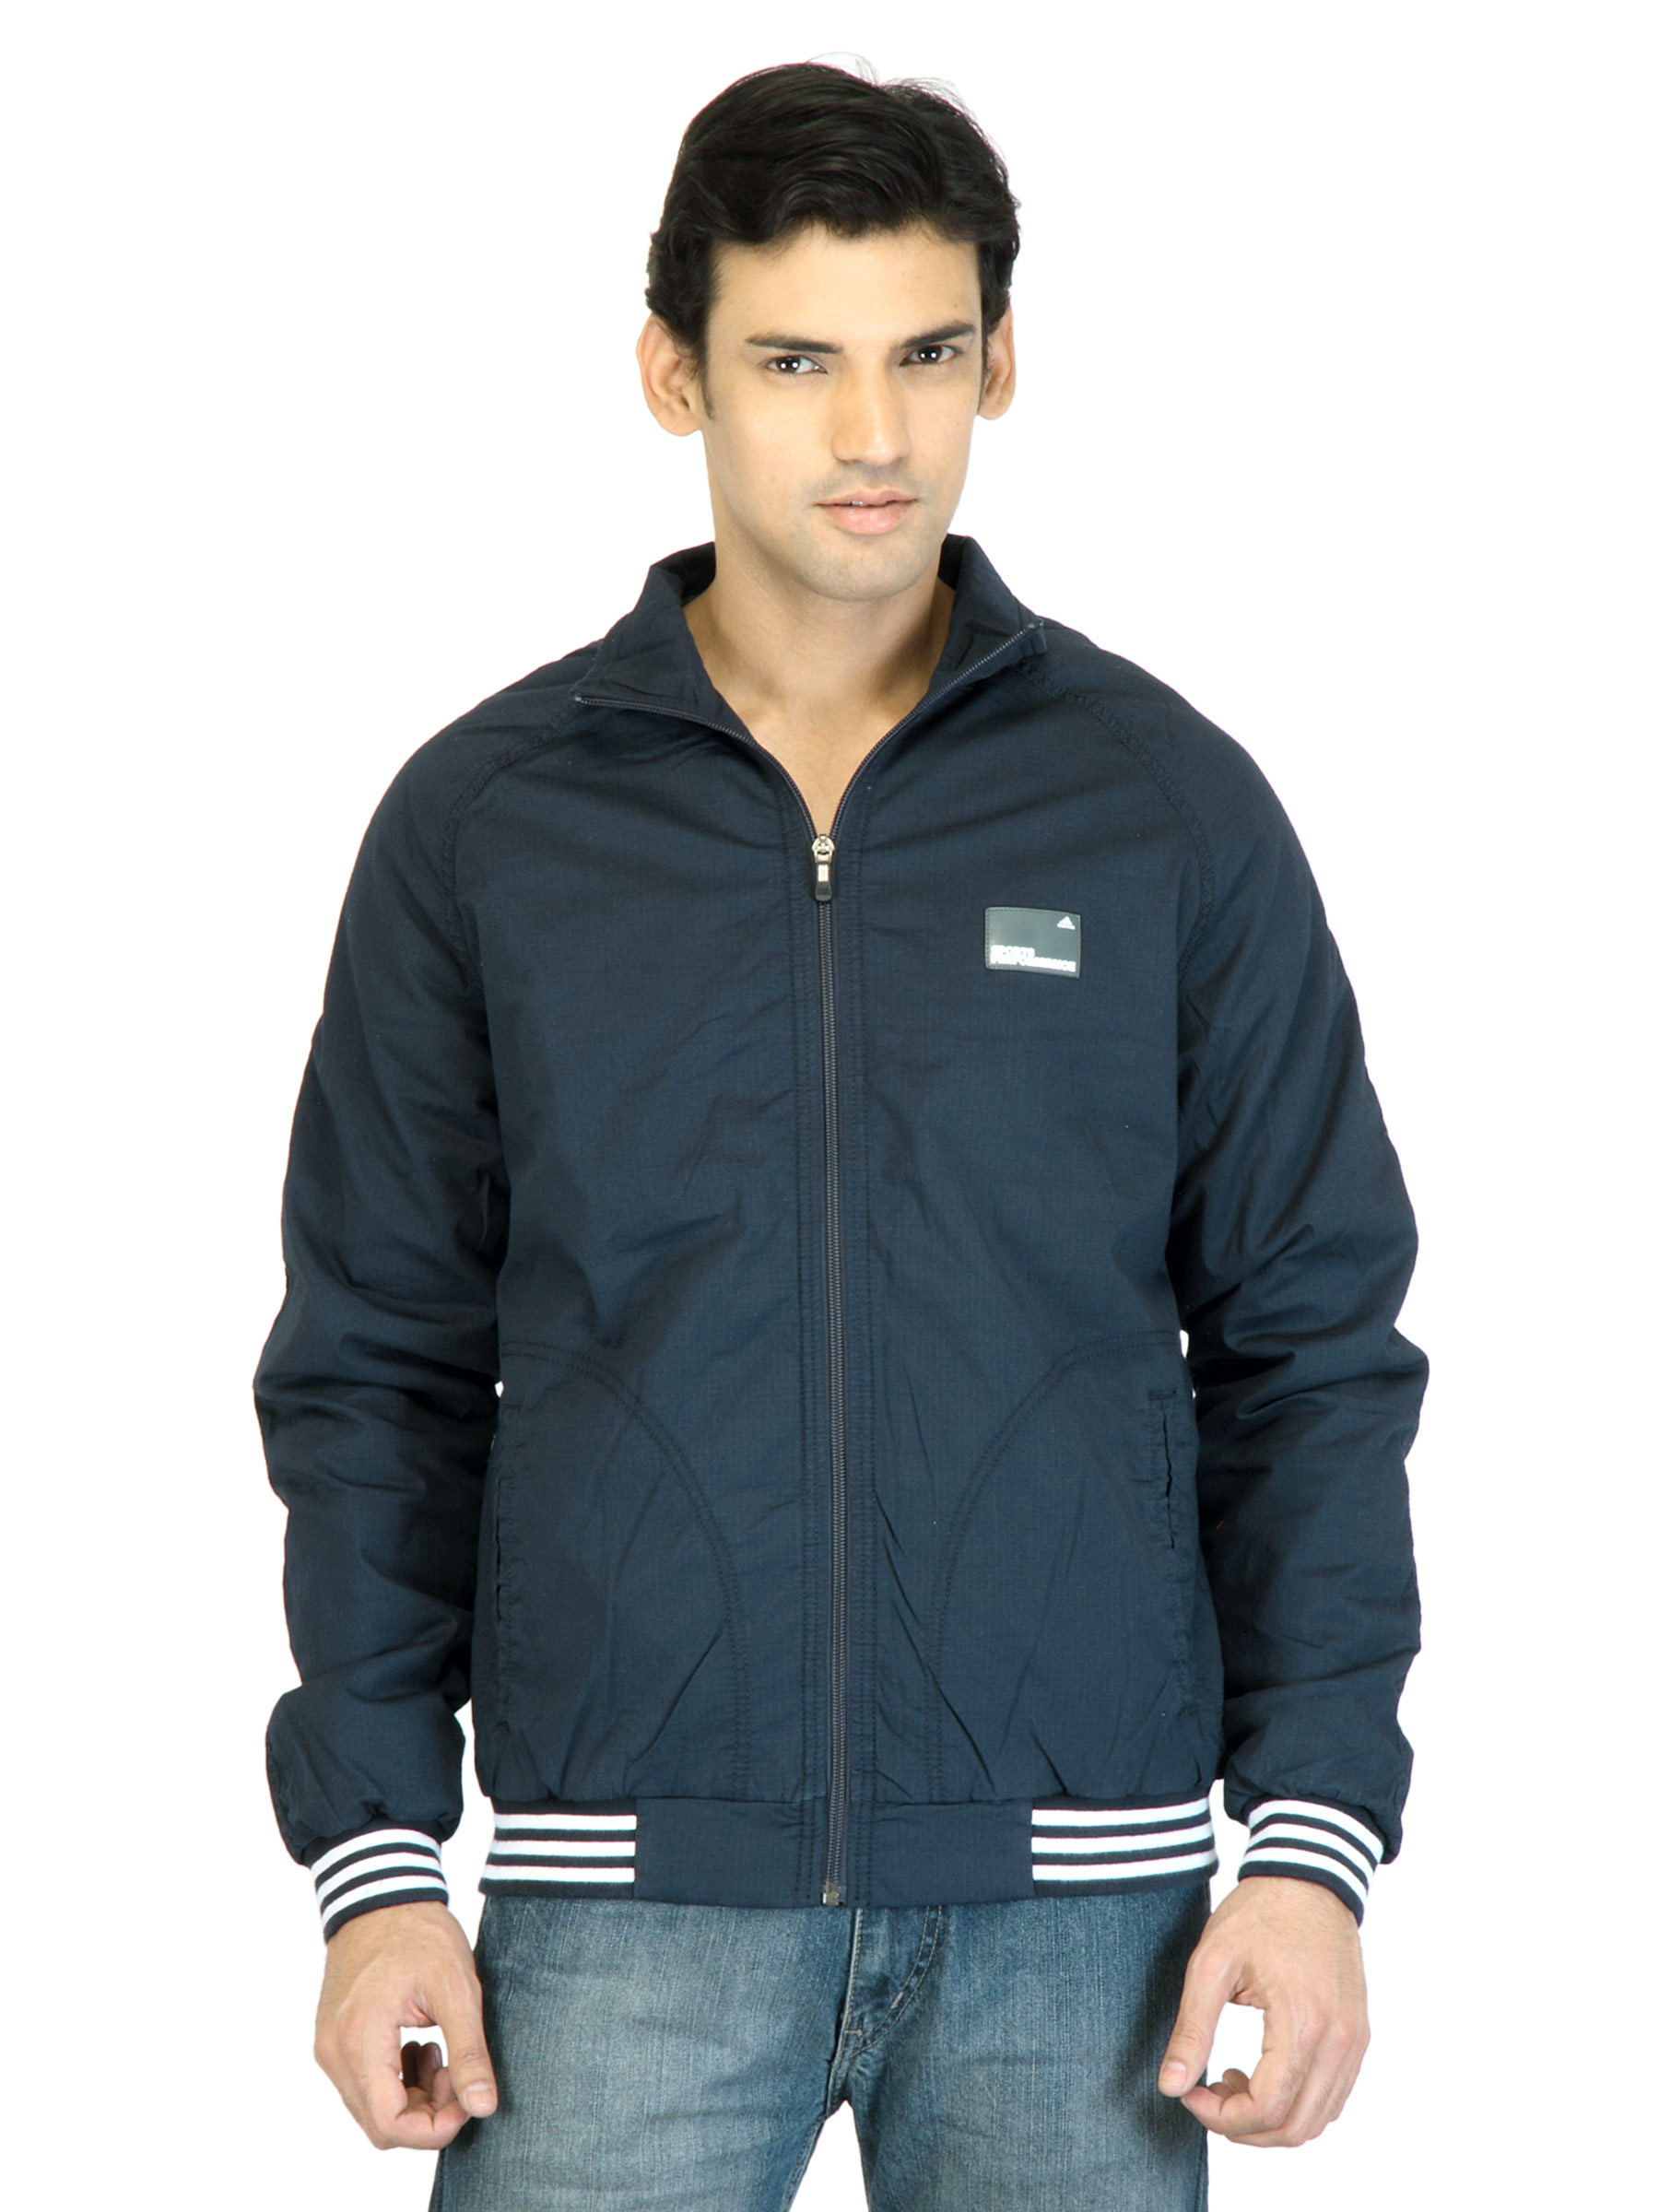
ADIDAS Men Navy Blue Jacket
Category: Apparel / Topwear / Jackets
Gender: Men
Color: Navy Blue
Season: Fall 2011
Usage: Casual